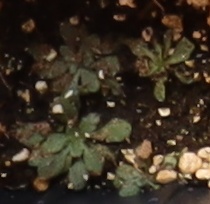
Label: Horseweed